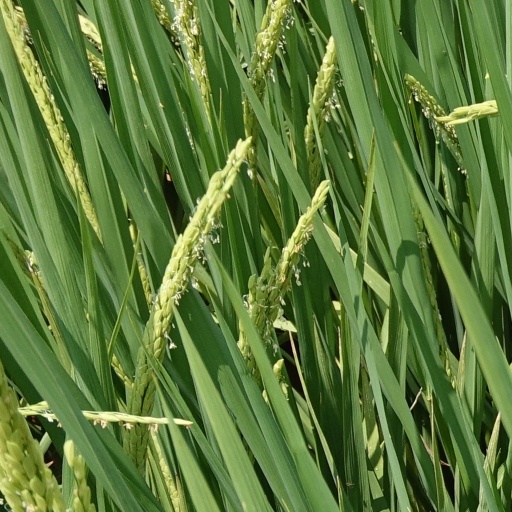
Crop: rice